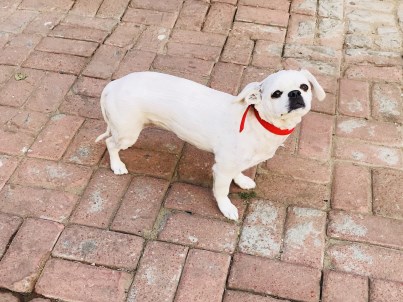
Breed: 798-n000130-pug